Ryan Model 147

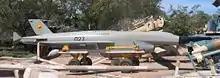
Teledyne Ryan reconnaissance UAV (Ryan Model 124I, IDF designation "Mabat") at Muzeyon Heyl ha-Avir, Hatzerim Airbase, Israel in 2006

Losses were heavy at the altitude set for early Model 147S missions, so the flight altitude was changed to . The drones were used in missions over Hanoi and Haiphong which had powerful air defenses. One Model 147S took a picture of an S-75 streaking past, followed by a picture of the missile exploding; then — due to an autopilot programming error — the drone skirted a ridgeline, just missing the treetops.